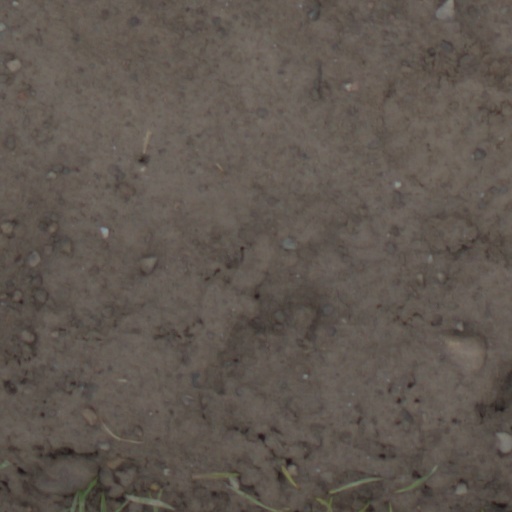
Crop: wheat